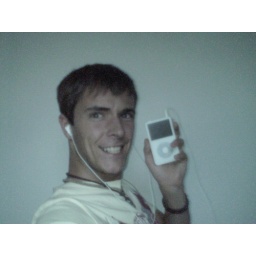
The DLX Podcast - Coming to an IPod or computer screen near you this Fall